Question: What color are the fixtures?
Tambaya: Wani launi ne kayan aikin?
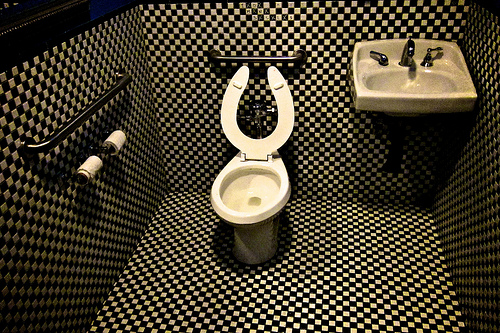
Answer: Silver.
Amsa: Azurfa.